Answer in natural language. Which point is closer to the camera taking this photo, point B  or point C? Choose between the following options: B or C
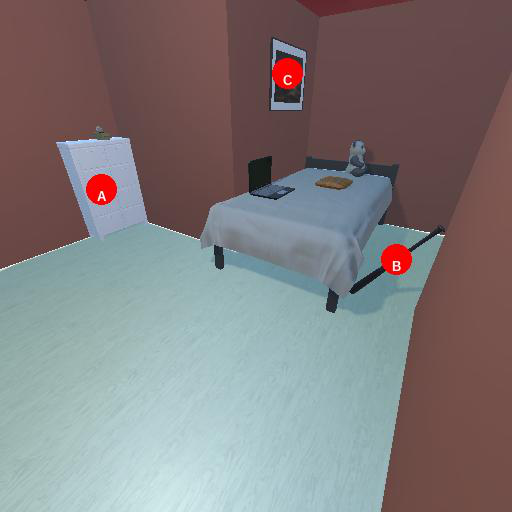
<answer>B</answer>